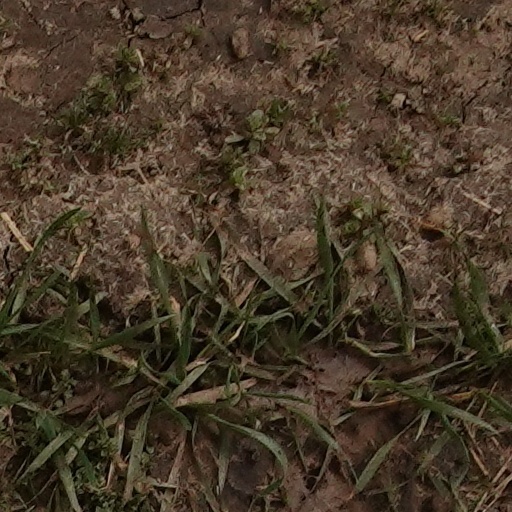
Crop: wheat